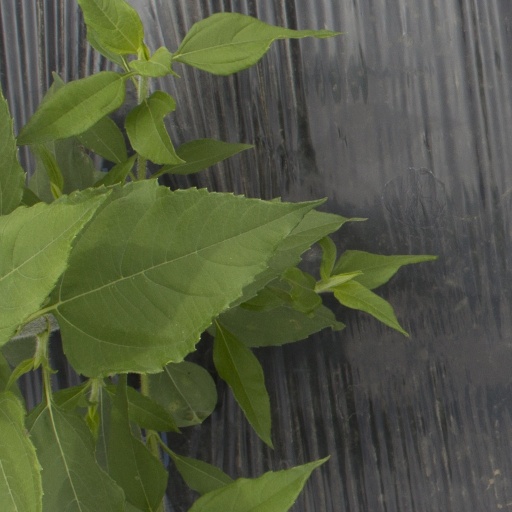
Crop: Jerusalem artichoke